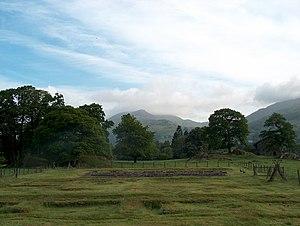
Galava, aussi appelé le fort romain d’Ambleside, est un ancien fort romain de la province de Britannia, situé aujourd’hui au nord du lac Windermere, dans le village britannique de Waterhead, non loin d’Ambleside, dans le comté anglais de Cumbria. Il date du Iᵉʳ ou IIᵉ siècle ap. J.-C. Il gardait la route romaine entre Brocavum et Glannoventa.
Cet article porte sur les forts et autres structures du mur d'Hadrien, système de fortifications fait de pierre et de terre et édifié de 122 à environ 128 dans l'ancienne province romaine de Bretagne, aujourd'hui en Cumbria et Northumberland dans le nord de l'Angleterre.